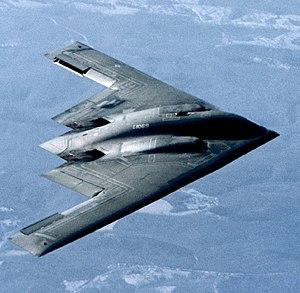
La Huitième Air Force est une force aérienne numérotée du Global Strike Command de l'United States Air Force. Elle est basée à la base de Barksdale en Louisiane. Le commandement sert comme Air Forces Strategic - Global Strike, une des composantes du Strategic Command. La Huitième Air Force comprend le cœur de la force de bombardement lourd américaine : les avions B-2 Spirit et le B-52 Stratofortress.
Un avion de papier est un pliage que l'on fabrique artisanalement en pliant du papier de manière qu'il puisse planer comme le ferait un planeur.
Aurora est le nom généralement attribué à un hypothétique avion de reconnaissance américain, développé à partir du milieu des années 1980, et successeur du Lockheed SR-71 Blackbird retiré du service actif. En tant que remplaçant du Blackbird, certains lui attribuent d’ailleurs le nom de Blackbird SR-91 Aurora ou XR-7 Aurora.
Arme volante non identifiée est une appellation qui désigne selon les auteurs :
La furtivité est la caractéristique d'un engin militaire conçu pour avoir une signature réduite ou banale et donc pour être moins détectable, classifiable ou identifiable.